Jon Poole

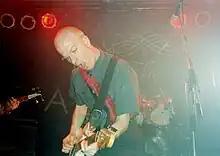
Poole performing with Cardiacs in 1999

During his Cardiacs stint, Poole also participated in a pair of Cardiacs-related projects, covering on keyboards for William D. Drake at a couple of Sea Nymphs live performances and playing guitar in an early 90's lineup of the Christian Hayes-led thrash band Panixphere (alongside Tim Smith on bass guitar). Poole and Hayes would regroup in 2019 as Panixphere once again, aided by Bob Leith on drums.